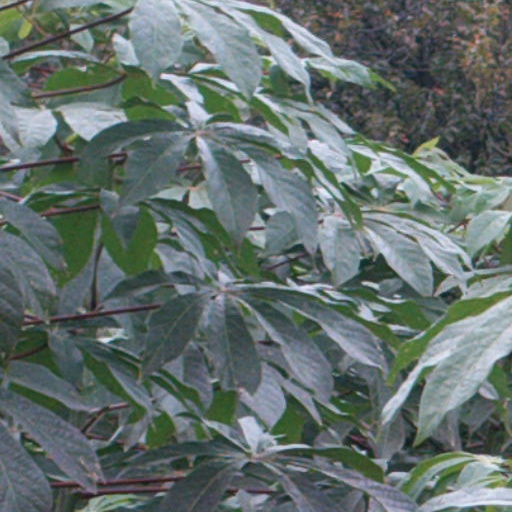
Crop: cassava